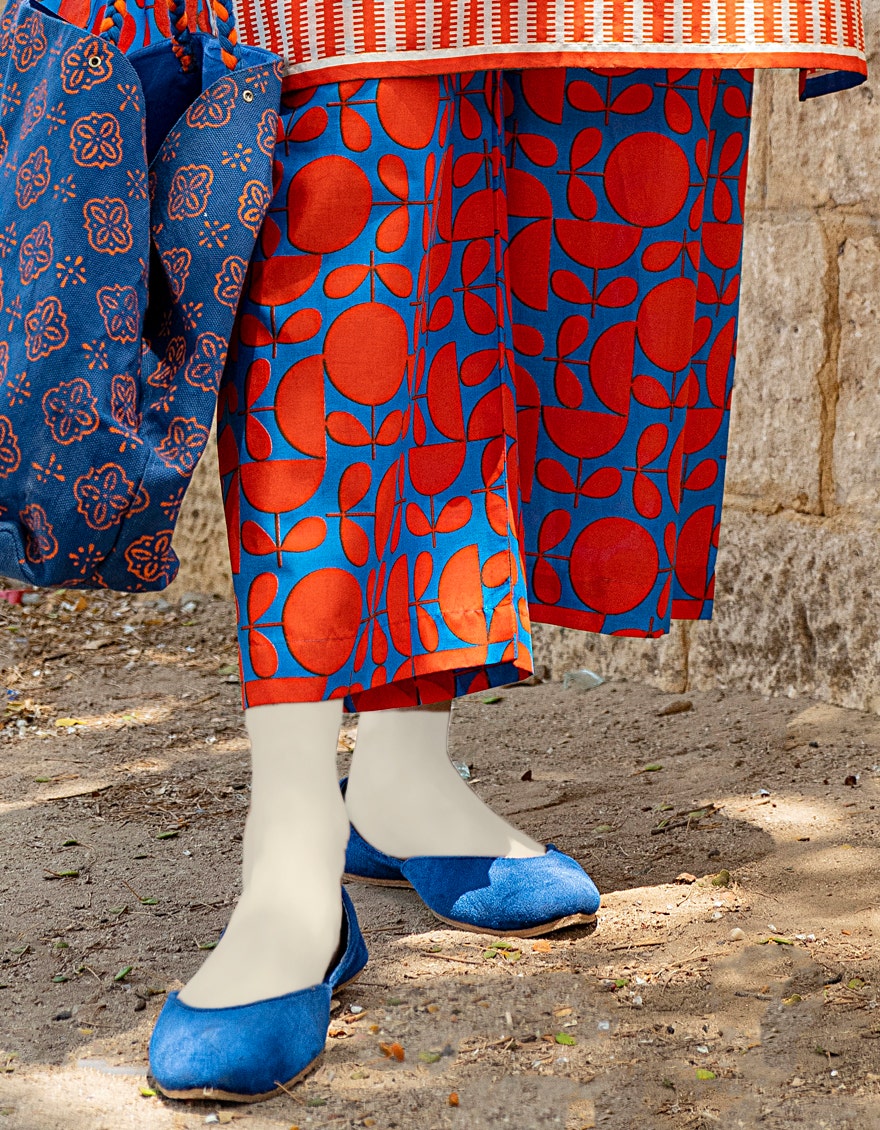
blue and red patterned pants wearing a hat